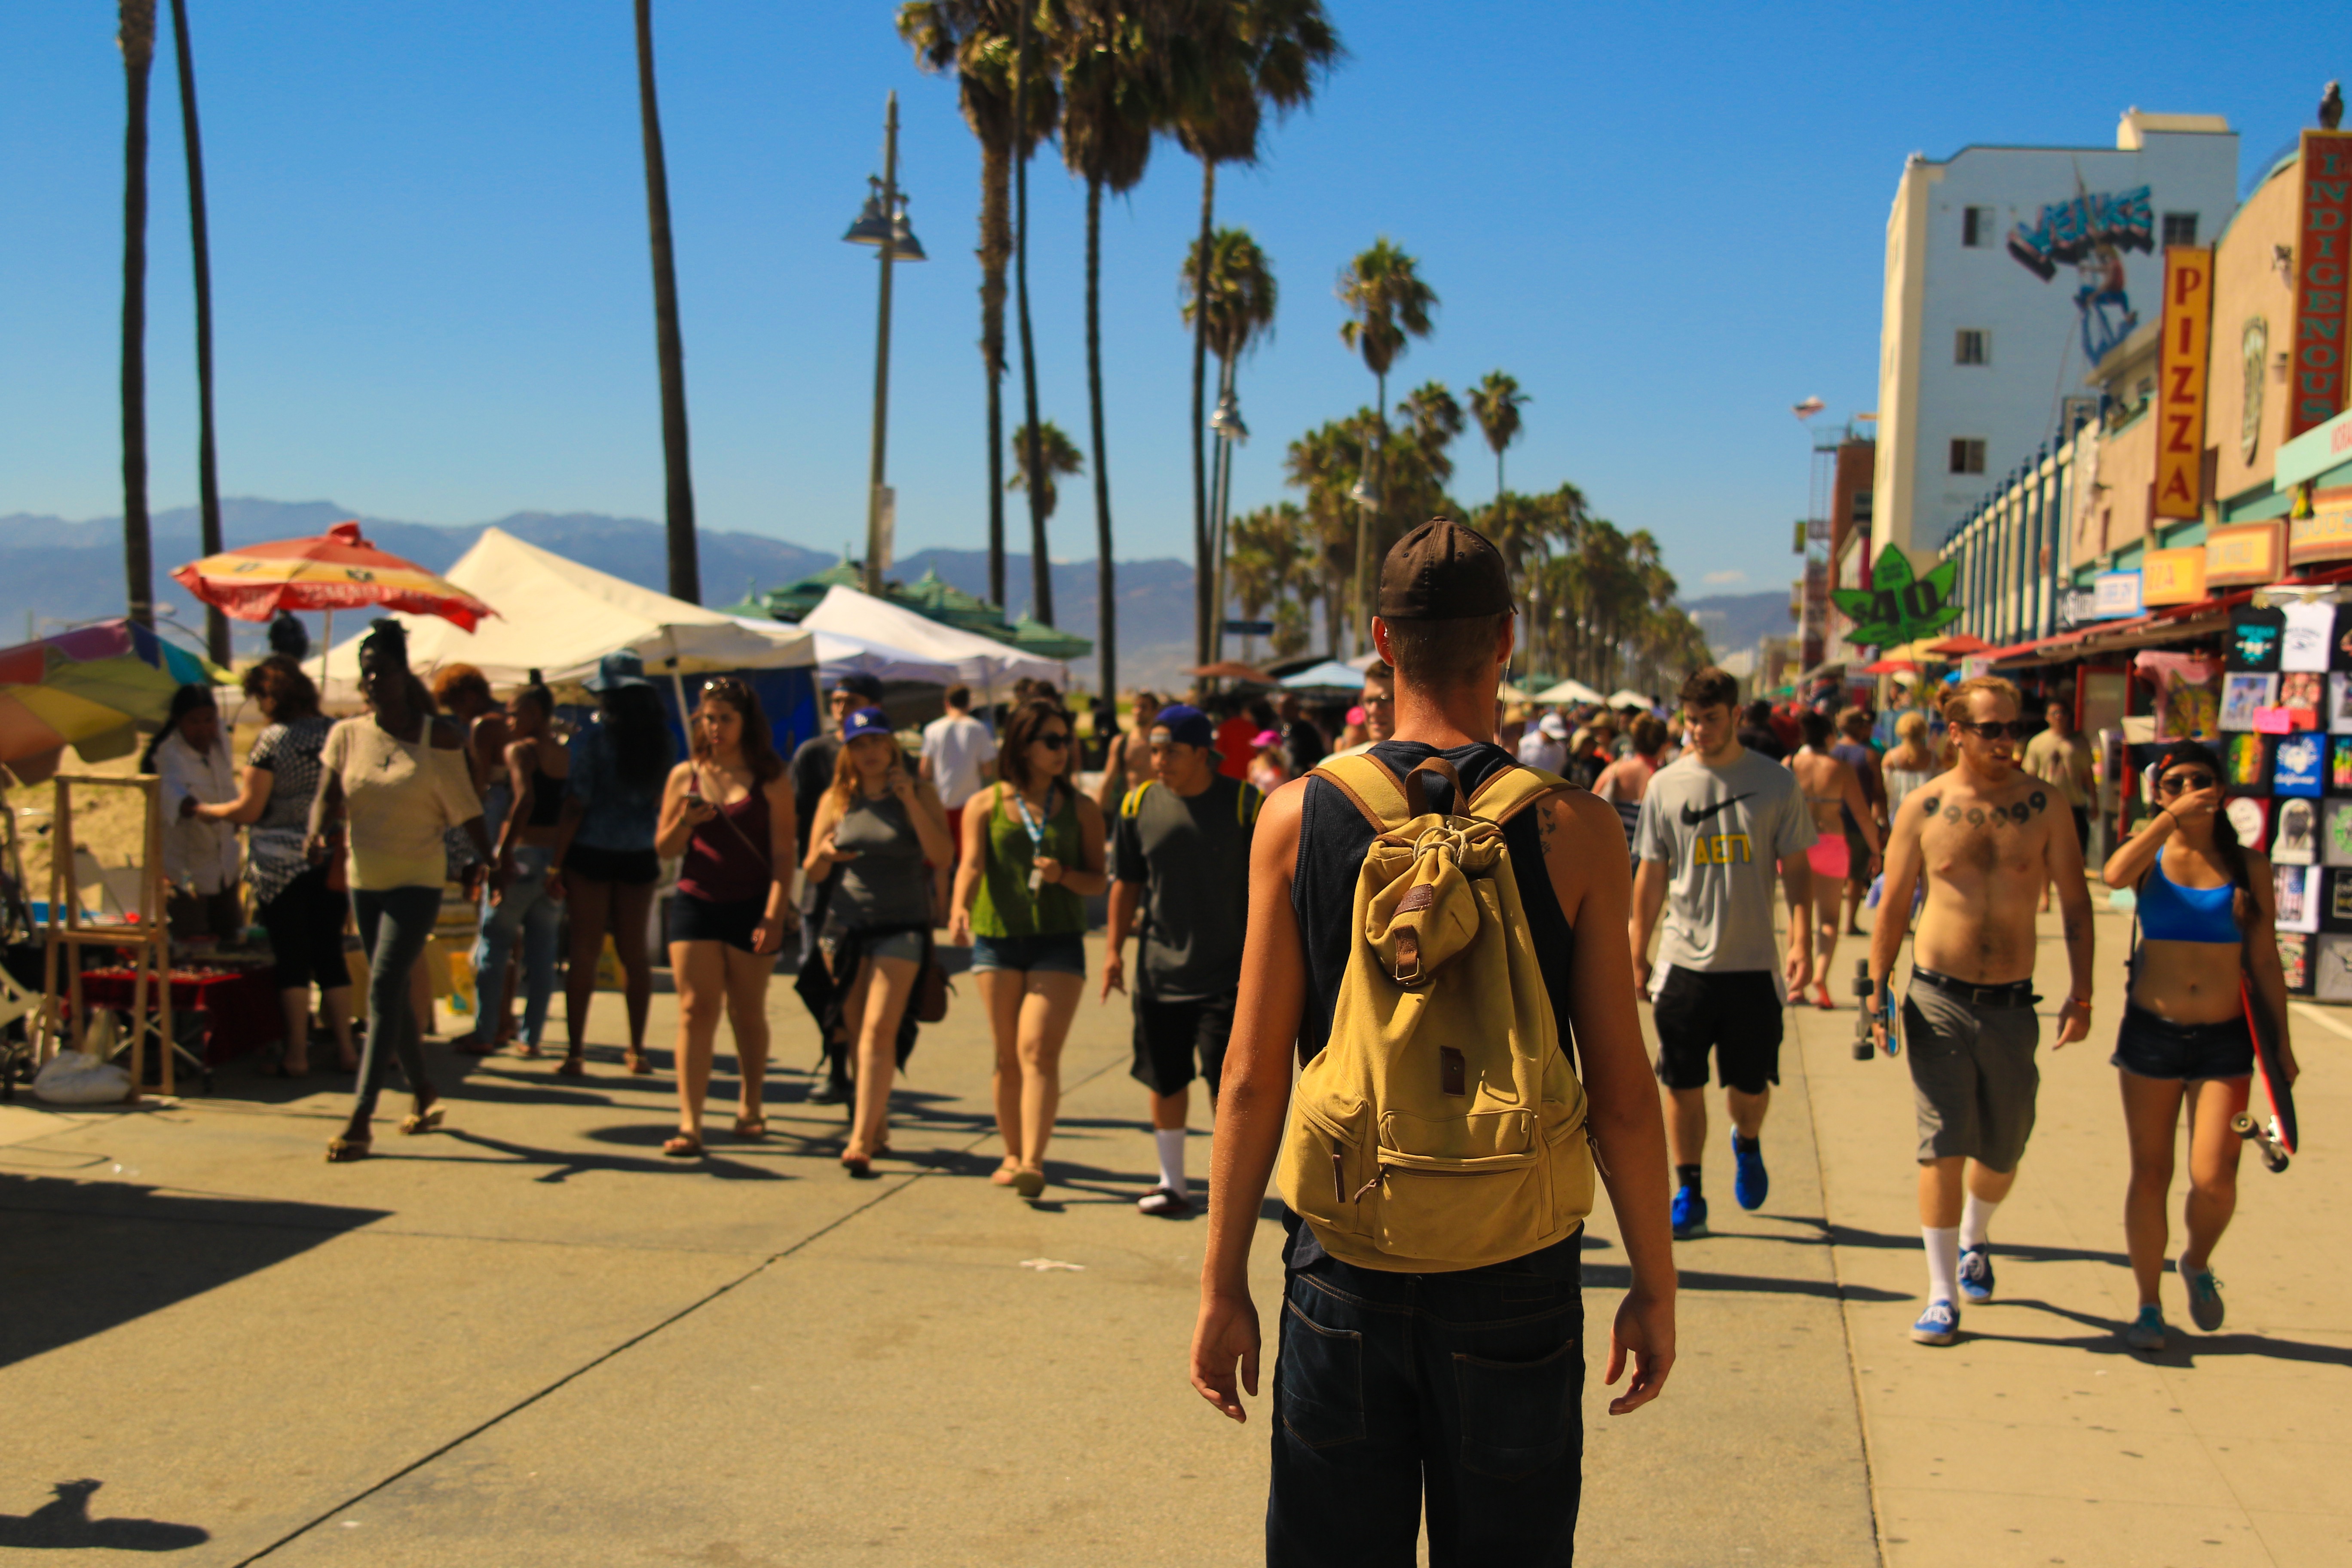
man, people, backpack, crowd, male, boulevard, tourism, festival, pedestrians, fair